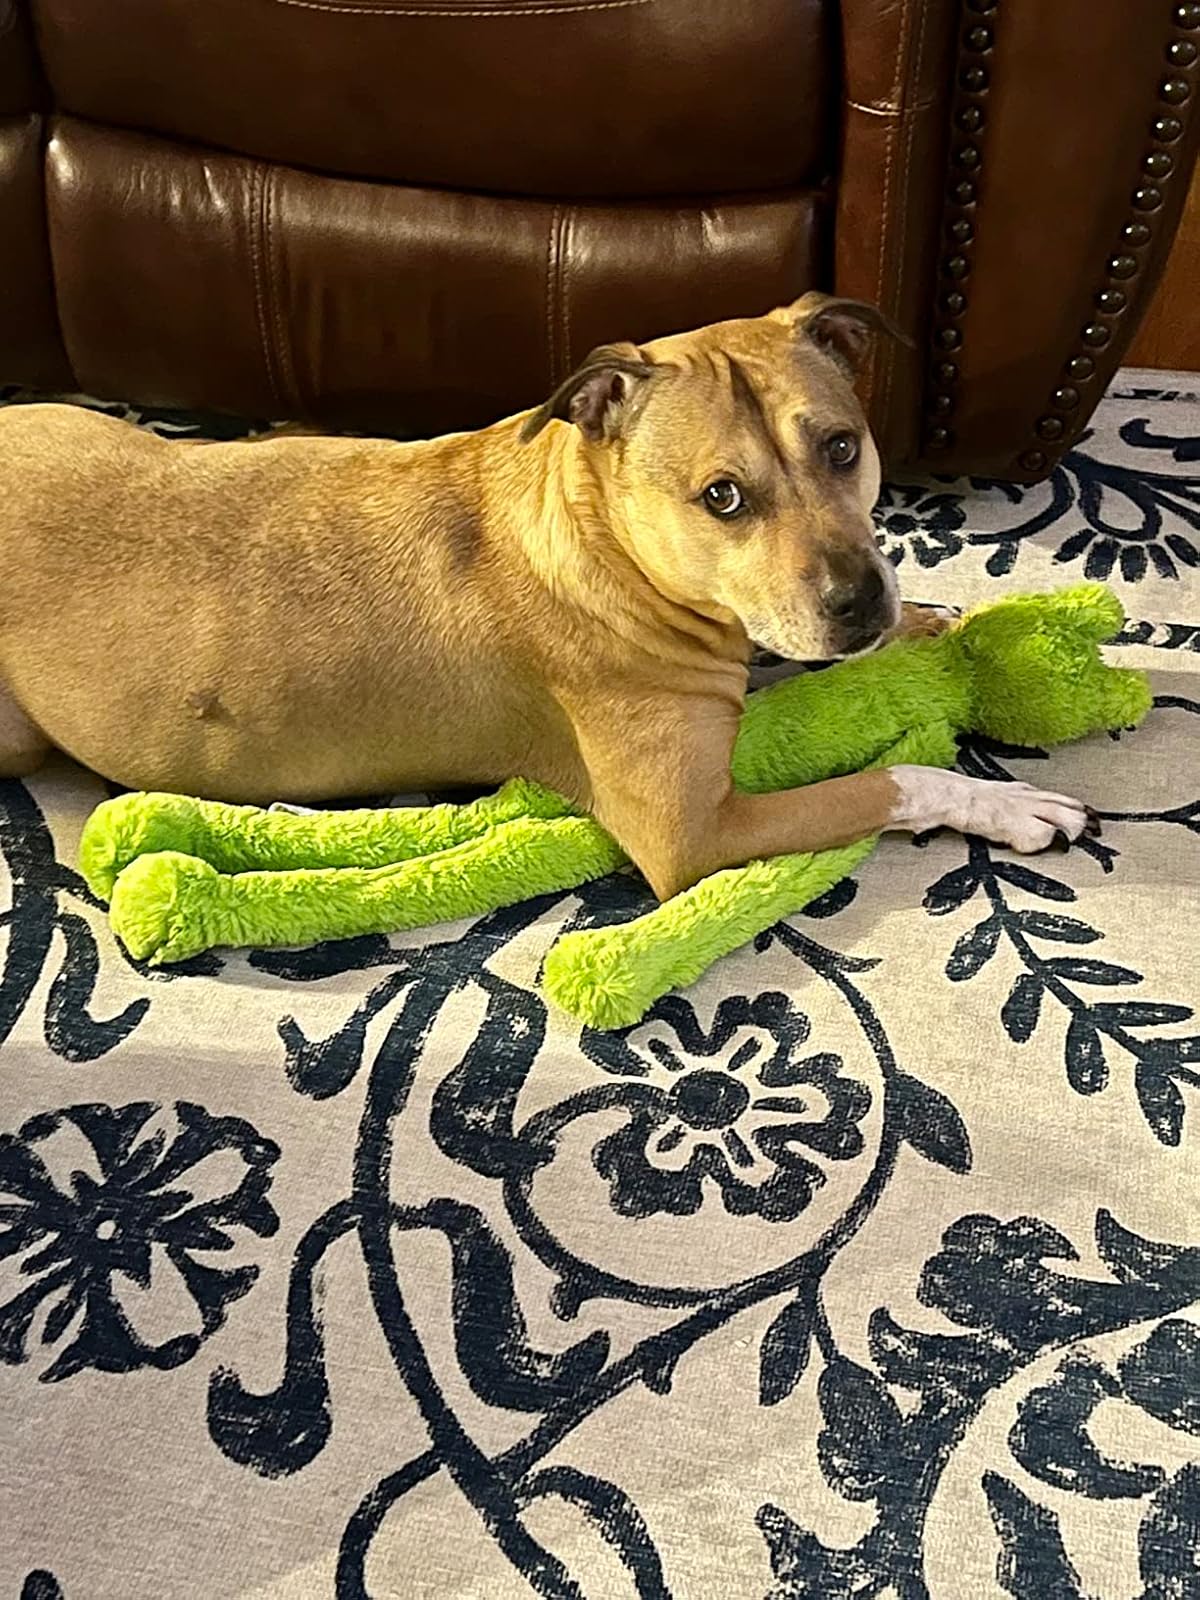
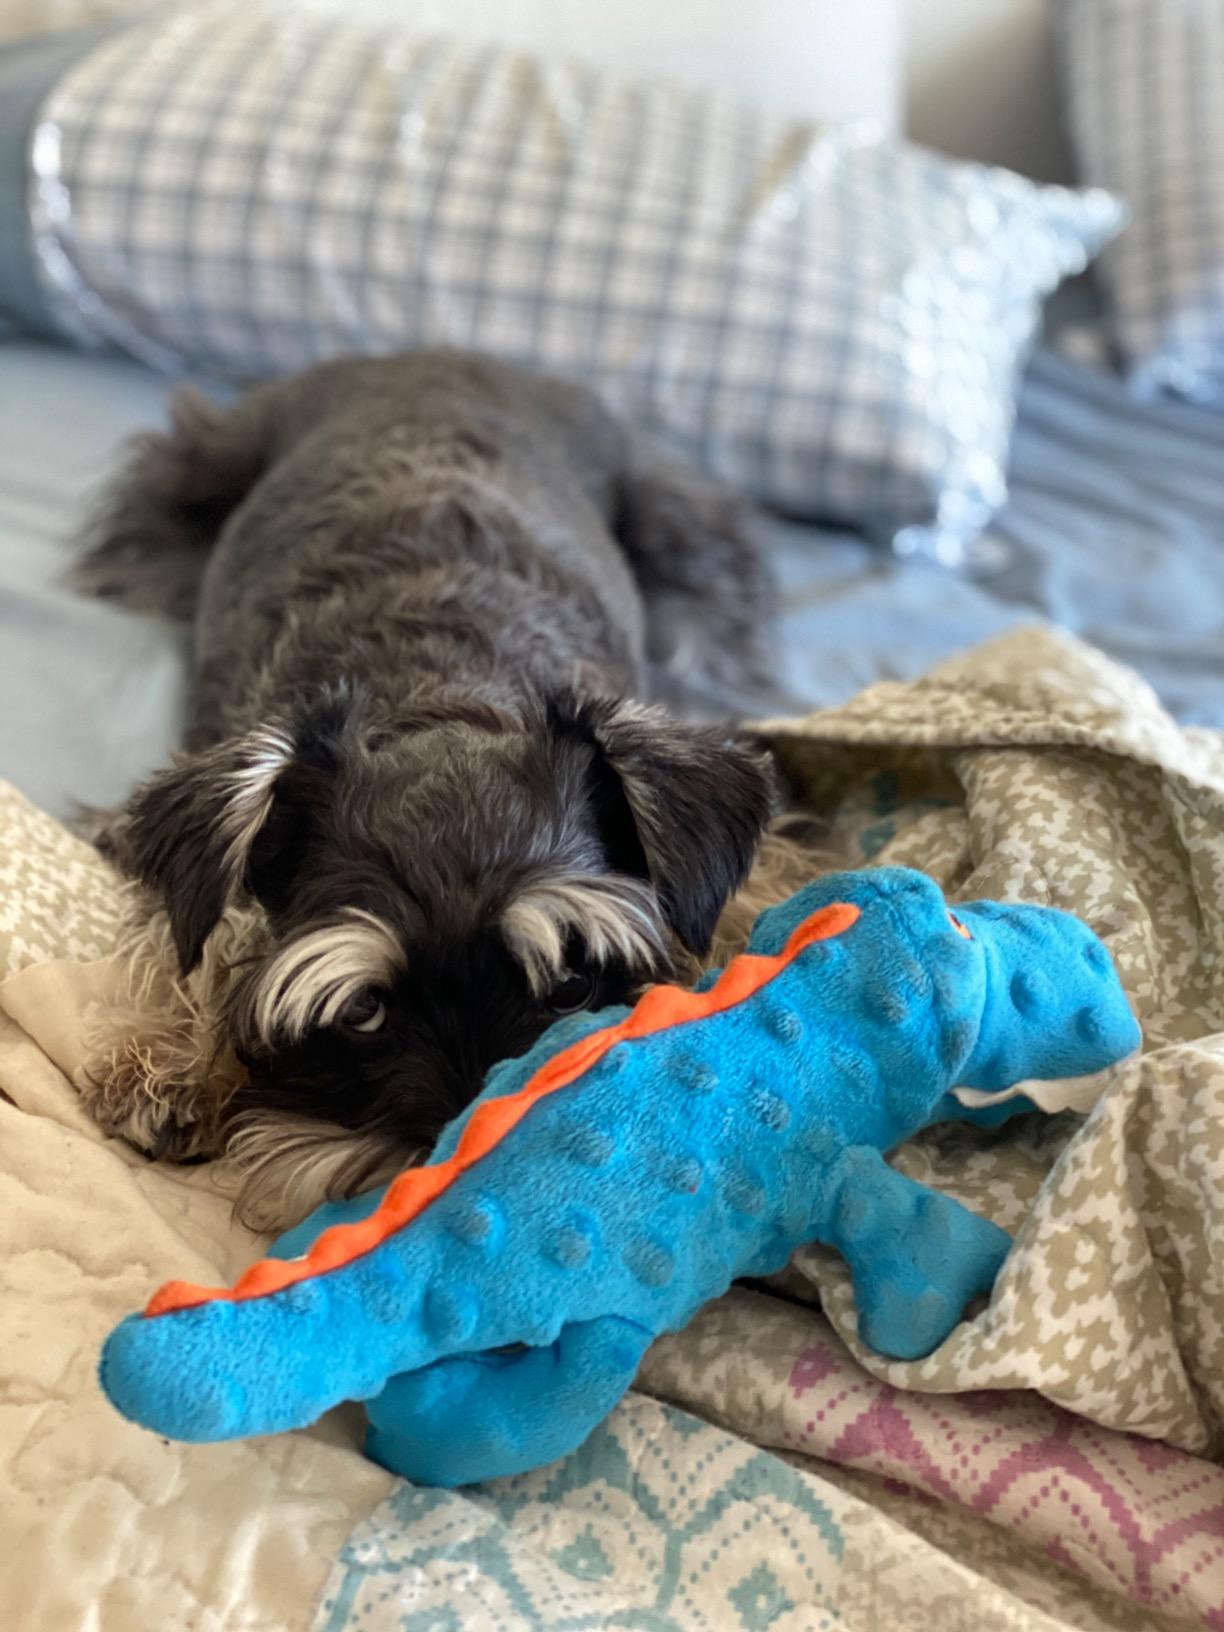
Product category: items_toy
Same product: no